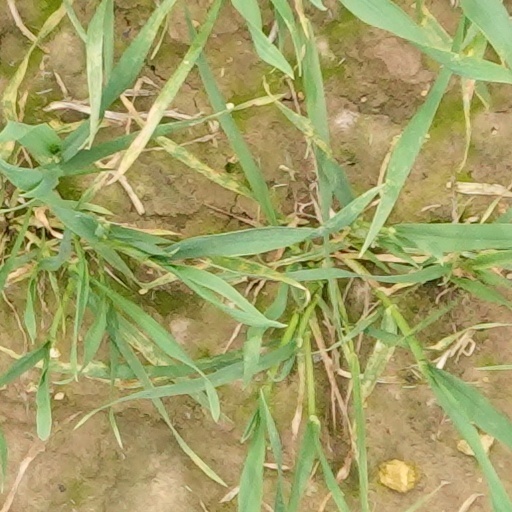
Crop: wheat